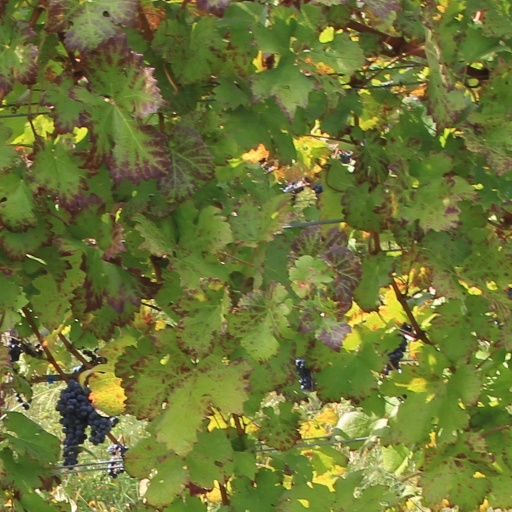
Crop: grape